York, Newcastle and Berwick Railway

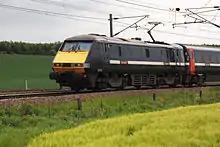
Express passenger train on the East Coast Main Line in 2010

In the first decades of the nineteenth century, attention turned to the possibility of a railway connection between the developing railways of England, and central Scotland. The topography of the region presented obstacles: the Cheviot Hills stood in the direct line between Newcastle and Edinburgh, and a more gentle course following the low-lying coastal strip appeared to be unreasonably circuitous. Crossing the River Tyne and serving Newcastle while avoiding interference with urban areas was also difficult. Viewed from Scotland it was by no means obvious that a connection to England had to pass through Newcastle, although any western route, through Carlisle, faced equally difficult terrain in the Scottish Southern Uplands.